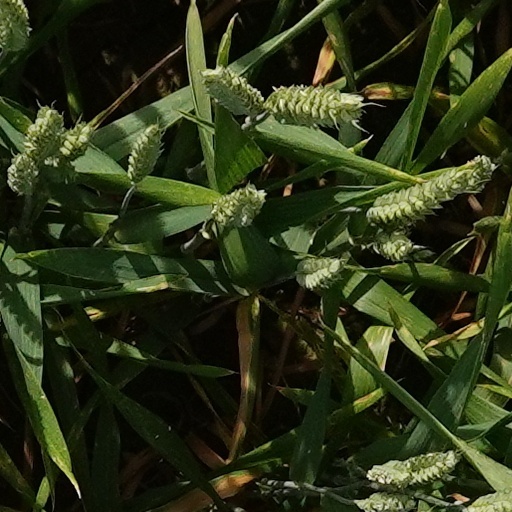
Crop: wheat